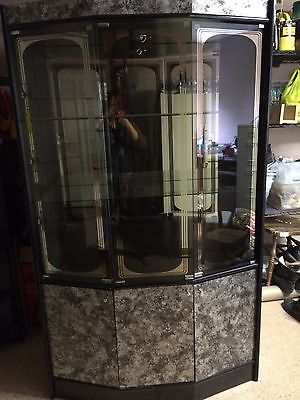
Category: cabinet